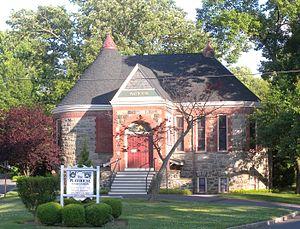
Summit, officiellement Summit City, est une ville de l'État du New Jersey, dans le comté d'Union.